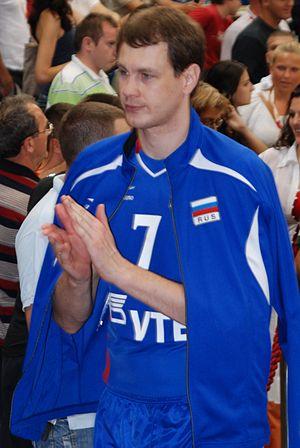
Alekseï Valerievitch Kazakov est un joueur russe de volley-ball né le 18 mars 1976 à Naberejnye Tchelny. Il mesure 2,17 m et joue central. Il totalise 376 sélections en équipe de Russie.